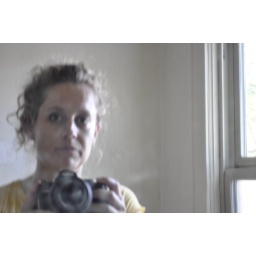
oddly, my bathroom sometimes provides the best light in the house. these are my attempts at portraiture with mirrors and light.